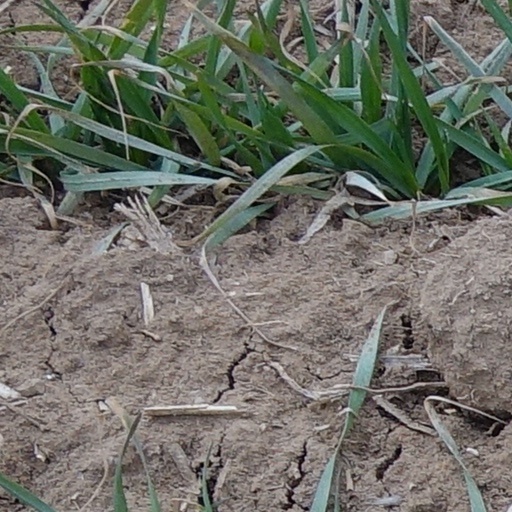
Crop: wheat